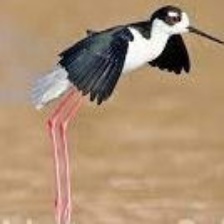
Species: BLACK NECKED STILT
Scientific name: HIMANTOPUS MEXICANUS